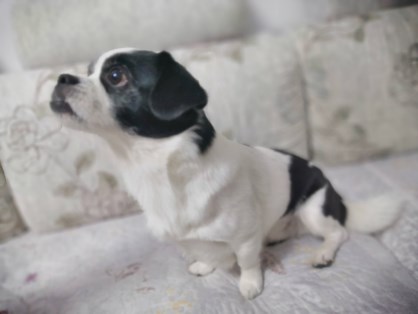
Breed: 3336-n000121-chinese_rural_dog